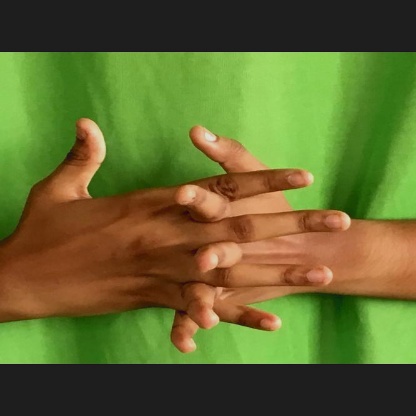
Mudra: Karkatta